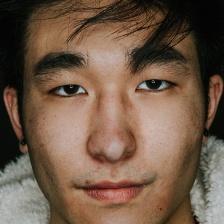
Label: faces